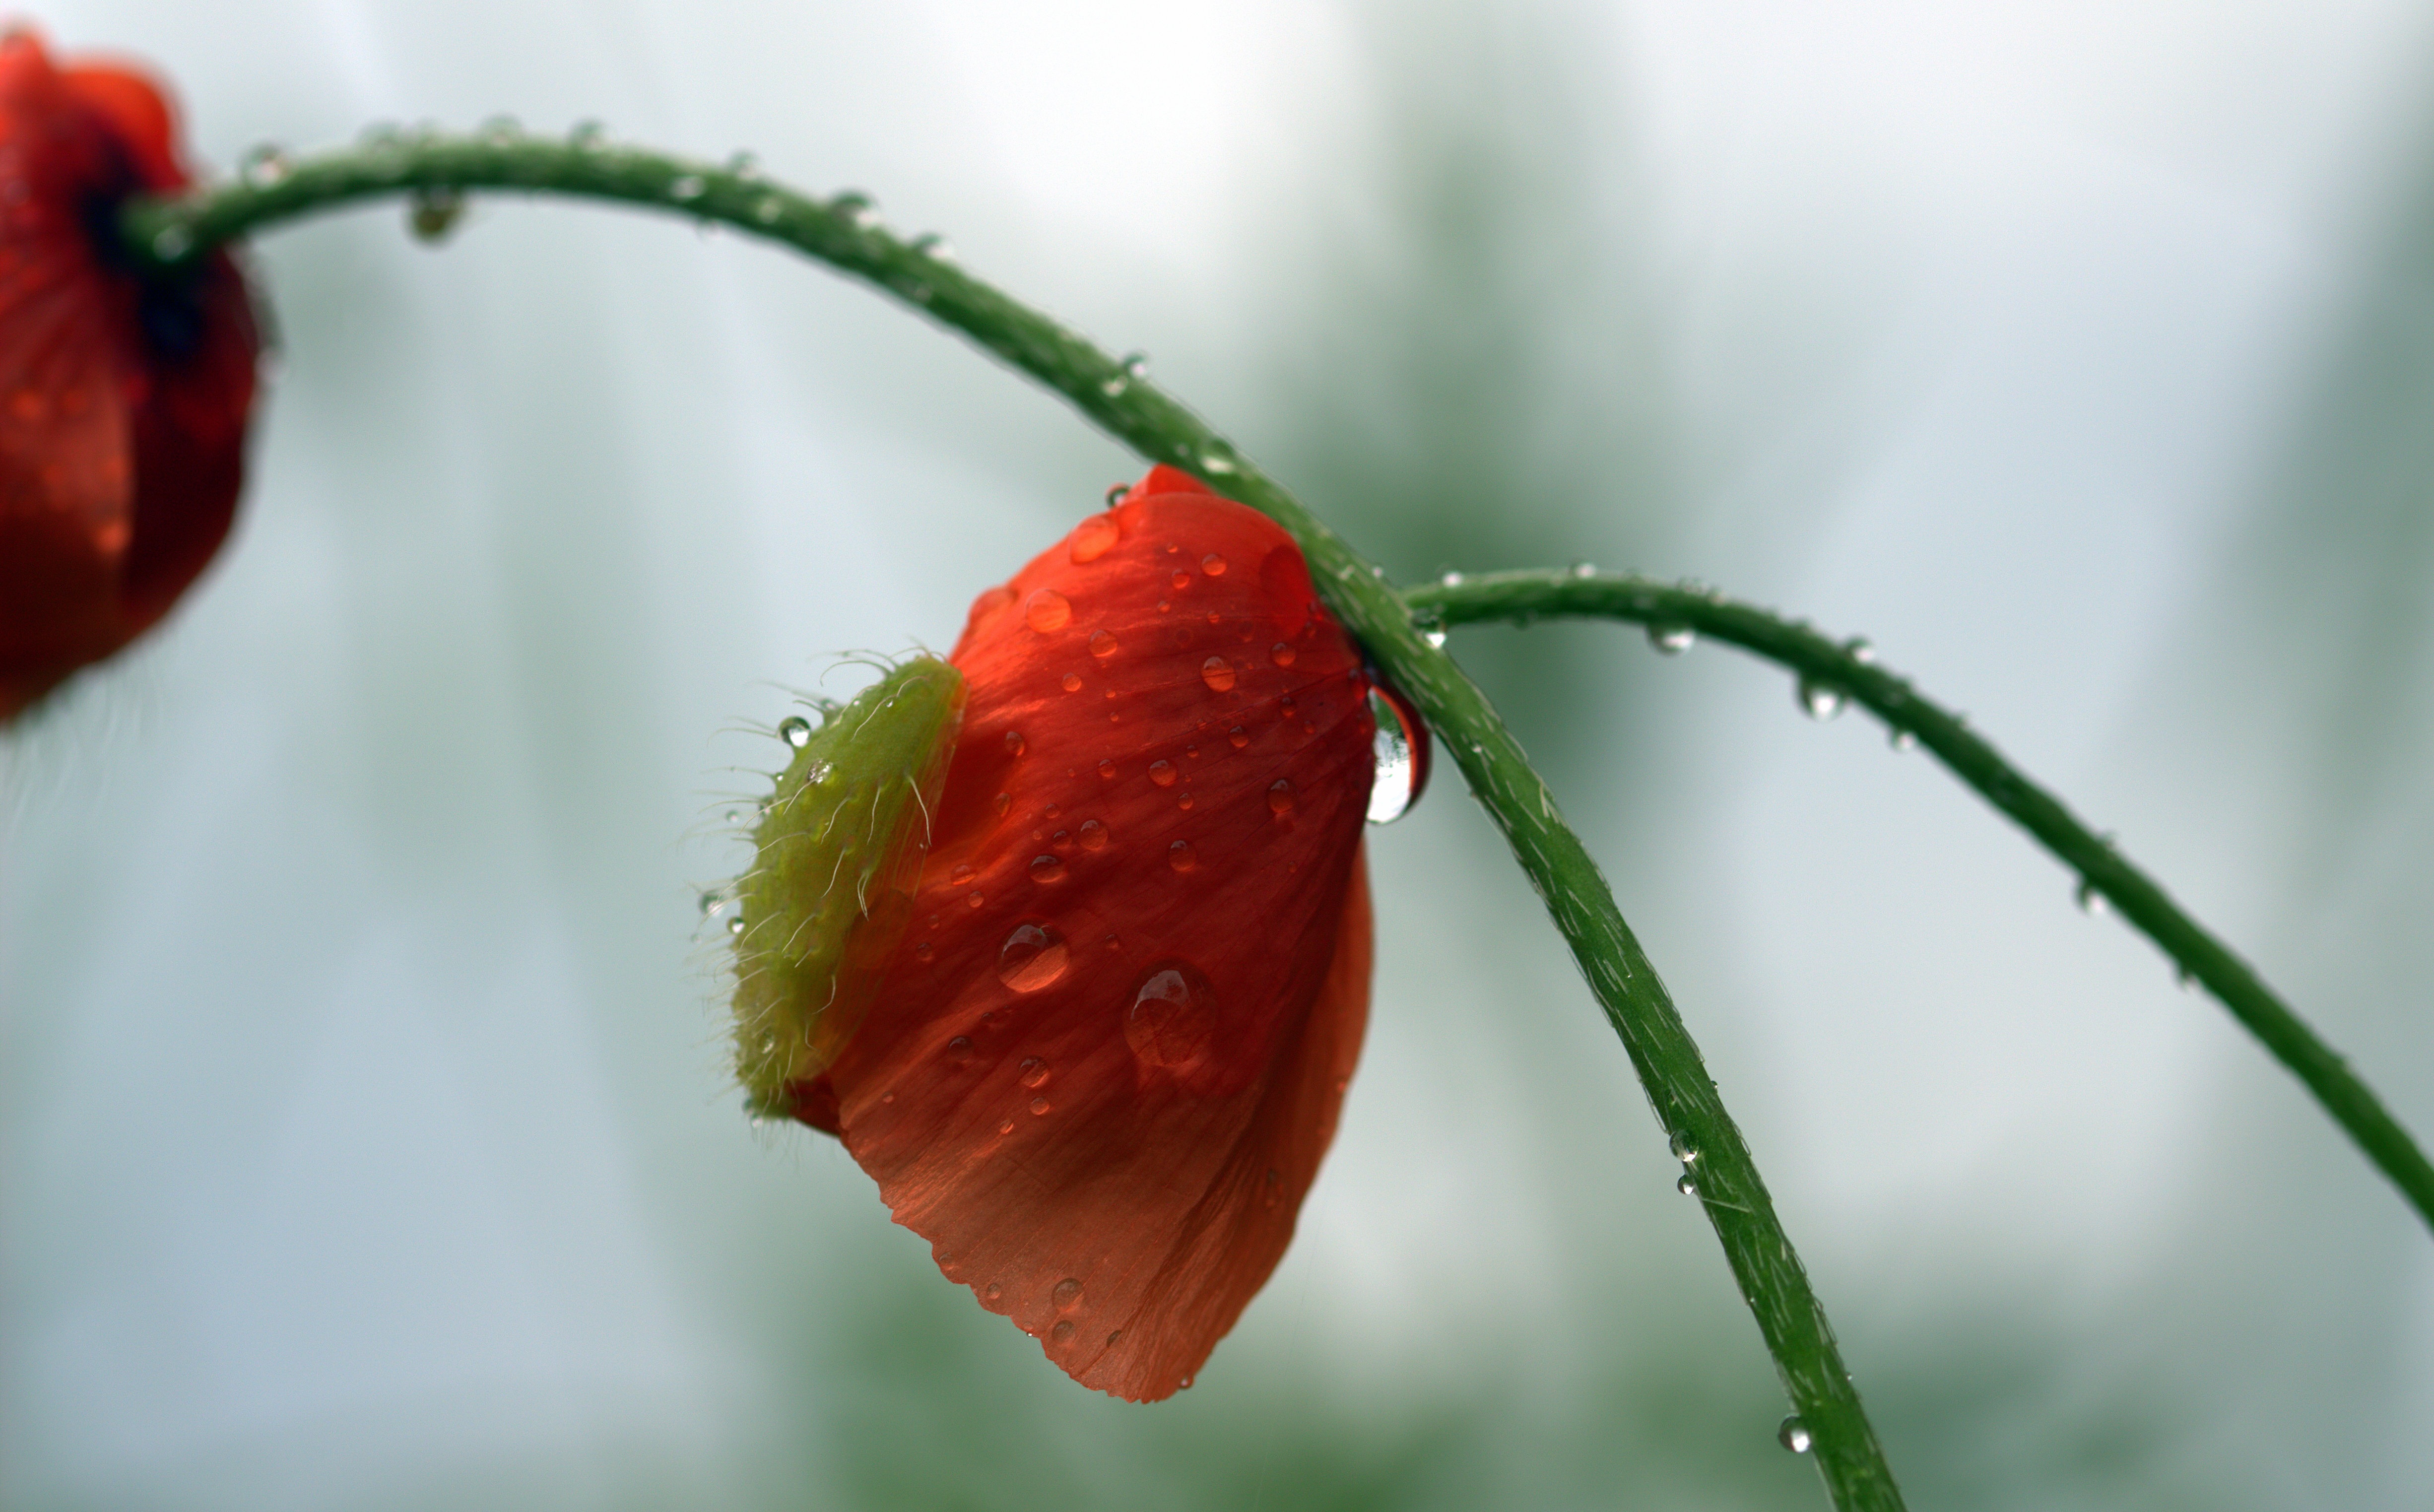
nature, blossom, plant, photography, leaf, flower, petal, bloom, raindrop, wet, green, red, produce, botany, flora, wildflower, close up, klatschmohn, poppy flower, poppy, bud, macro photography, flowering plant, papaver rhoeas, breaking up bud, plant stem, land plant